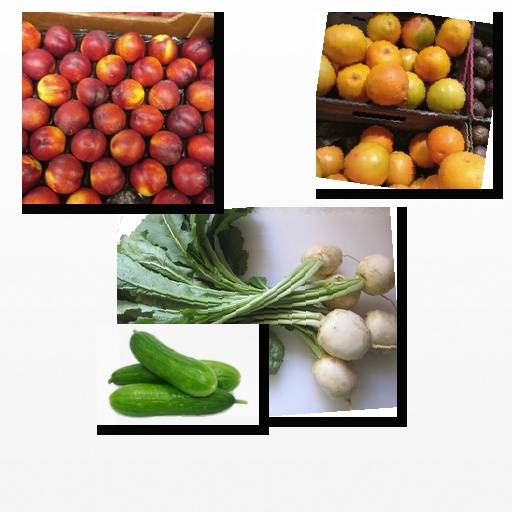
Food items: red_grapefruit, turnip, nectarine, cucumber